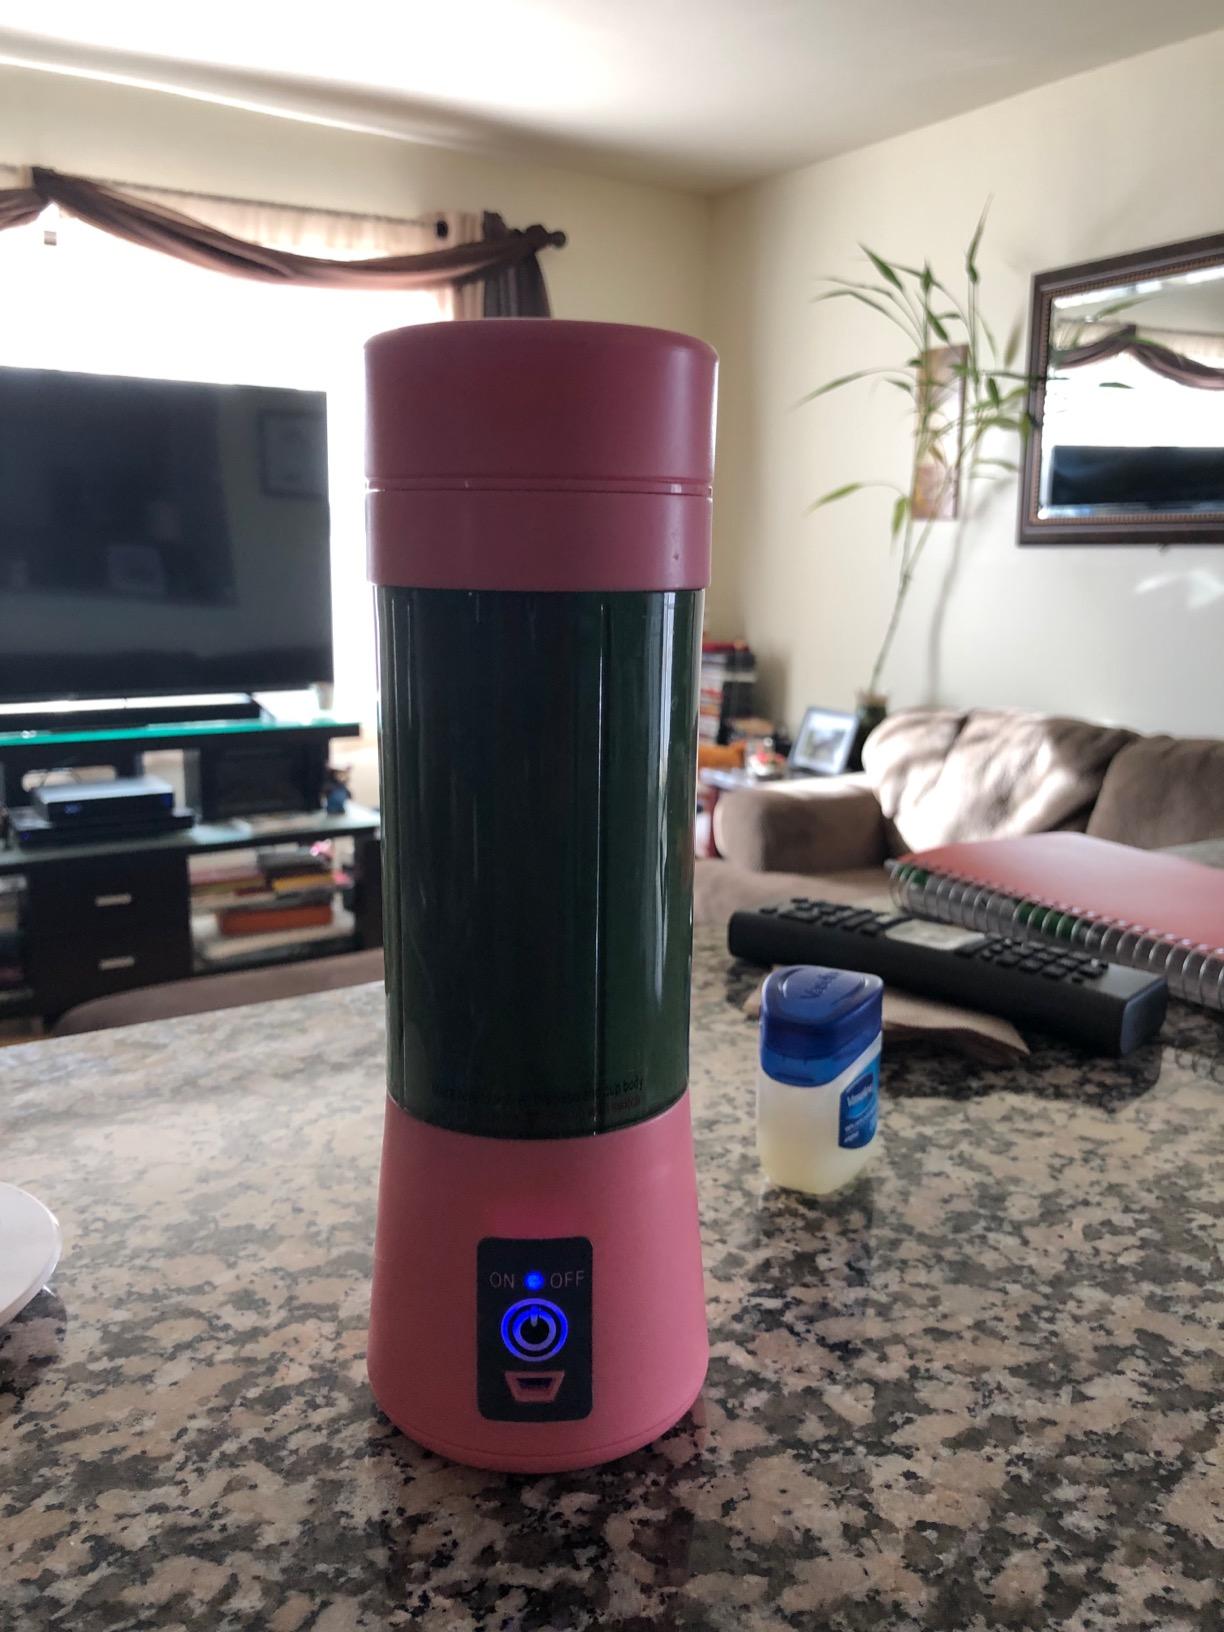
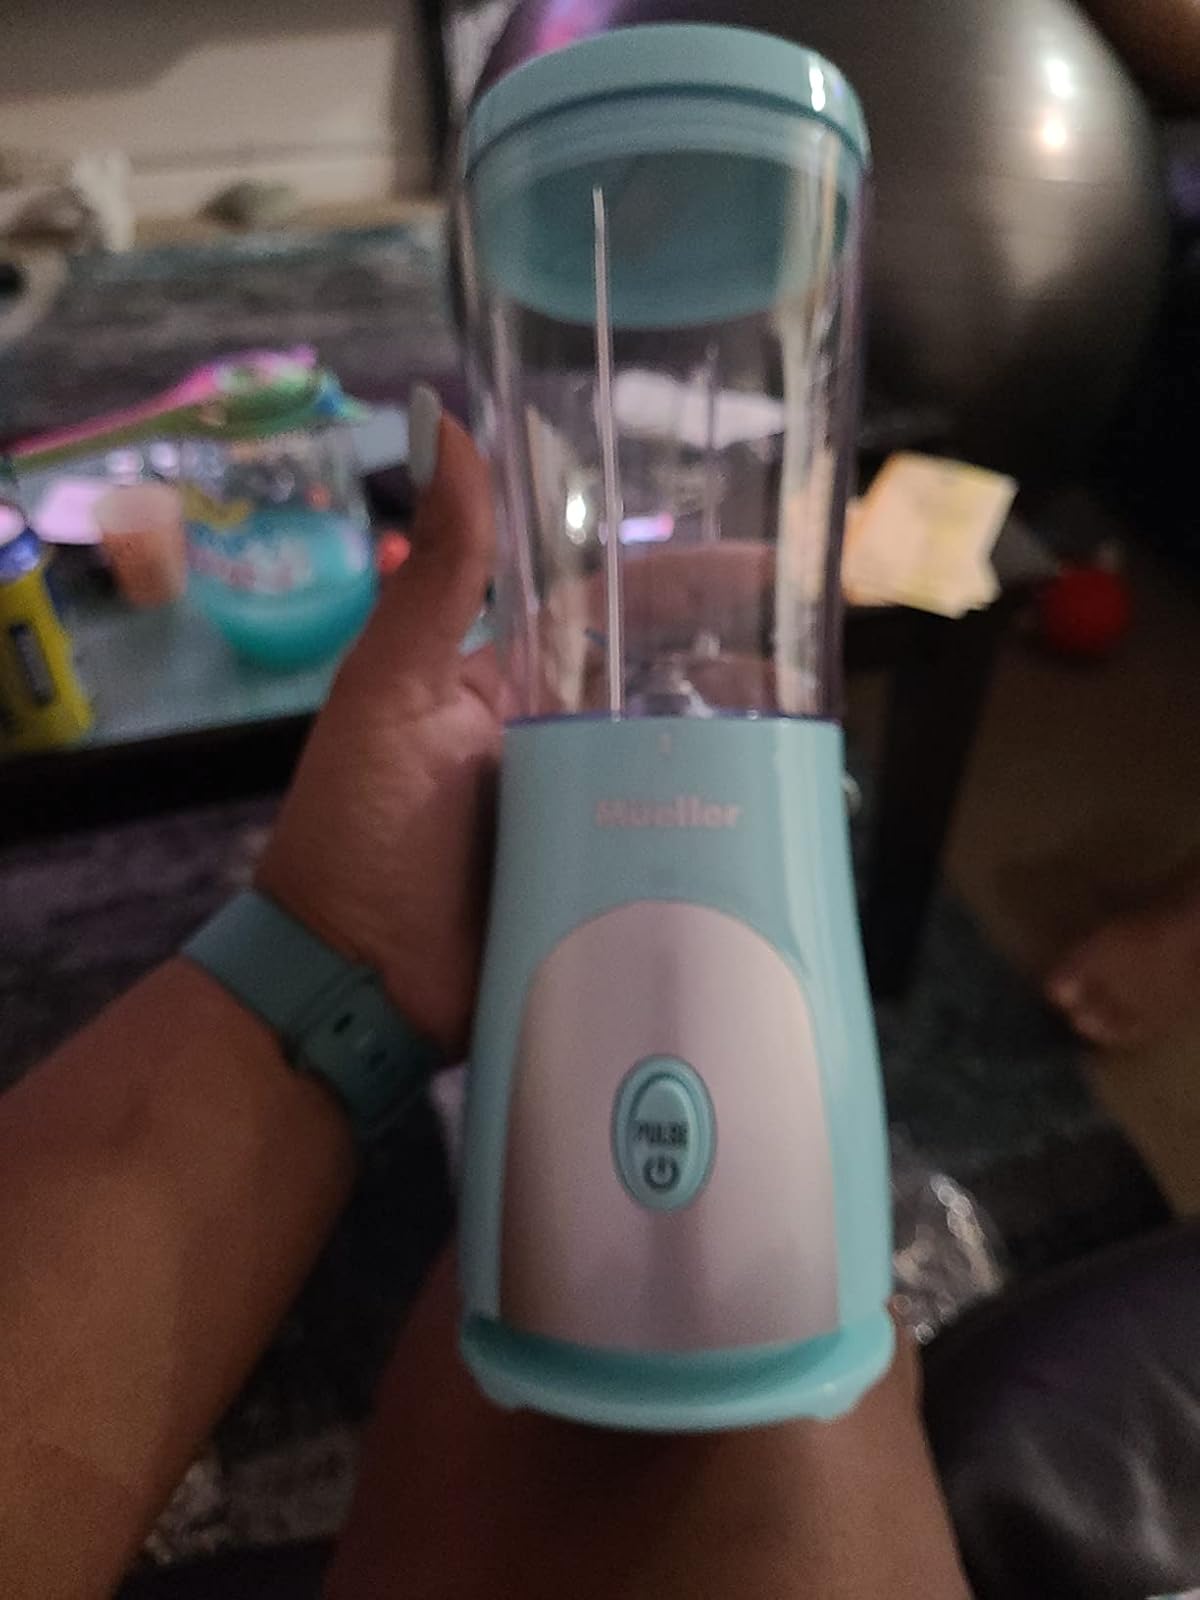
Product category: items_blender
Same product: no